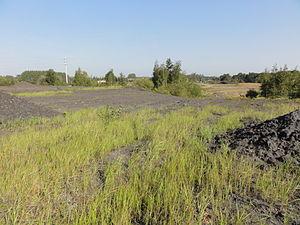
Terril n° 179 dit Thiers, Fosse Thiers de la Compagnie des mines d'Anzin, Saint-Saulve, Nord, Nord-Pas-de-Calais, France.
La fosse Thiers ou Adolphe Thiers de la Compagnie des mines d'Anzin est un ancien charbonnage du Bassin minier du Nord-Pas-de-Calais, situé à Saint-Saulve. Les deux puits sont commencés en 1856 et la fosse est en mesure d'extraire en 1860. Des terrils sont édifiés de l'autre côté de l'Escaut. Des cités sont bâties, ainsi qu'une église, des écoles, et une salle des fêtes. La fosse Thiers est détruite durant la Première Guerre mondiale. Elle est reconstruite, avec en plus une centrale électrique et une cokerie. Durant la Seconde Guerre mondiale, les bombardements causent l'arrêt de la centrale, donc de l'exhaure, ce qui cause l'ennoyage de l'étage le plus profond.
Dans le bassin minier du Nord-Pas-de-Calais, 339 terrils sont recensés. En 1969, les Houillères leur ont attribué un numéro individuel, pour les référencer, et les exploiter. Ils sont numérotés d'ouest en est, du nᵒ 1 au 202. Une liste complémentaire a été créée dans les années 1970. Les sites y sont numérotés de 203 à 260, sans logique spécifique, chaque numéro ayant été attribué en fonction des sites susceptibles d'être exploités. Certains sites étant composés de plusieurs terrils annexes ou satellites, une lettre suit le numéro.